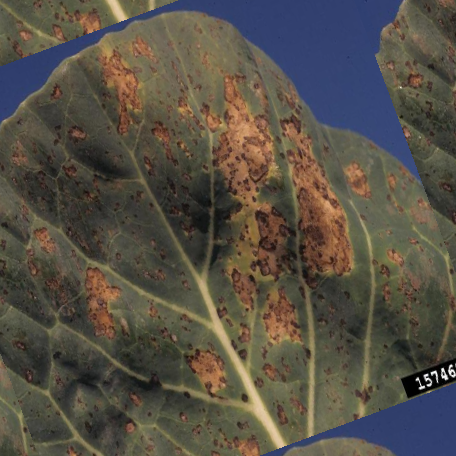
Label: Downy Mildew